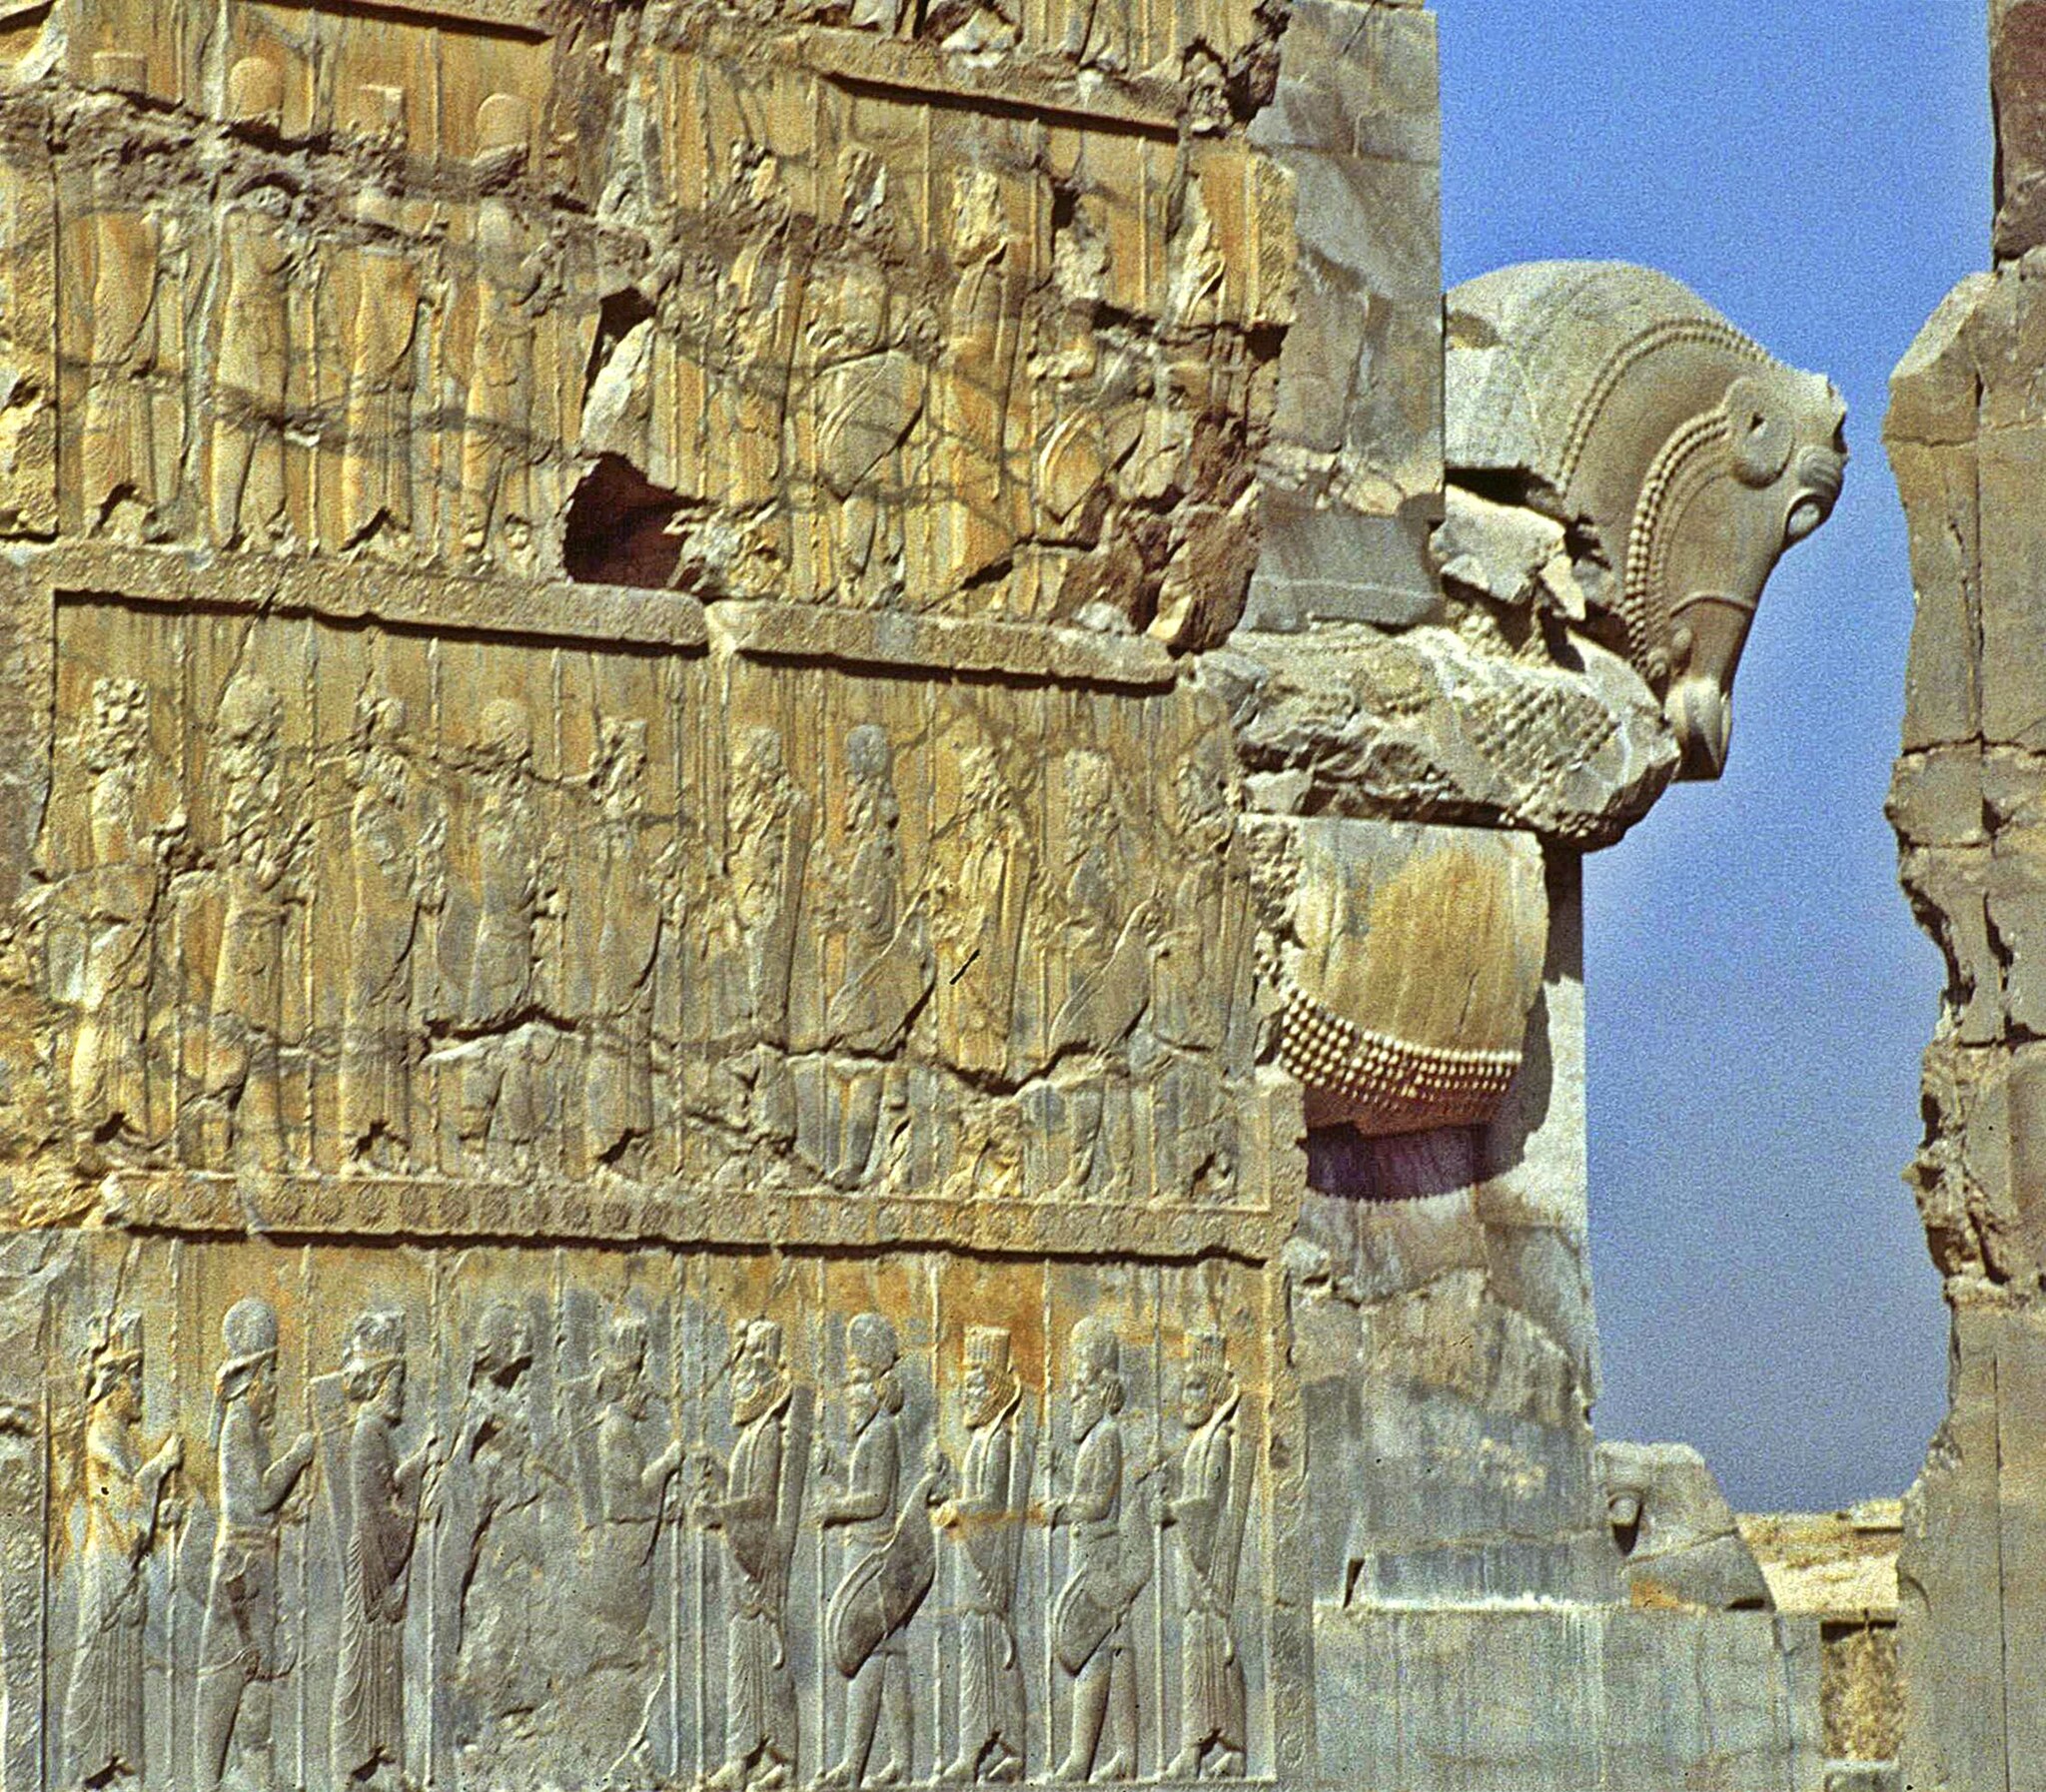
Title: IrPersepolis06
Description: Persepolis, Darius-Palast
Date: 1991-09
Categories: Uploaded with VicuñaUploader, Files by Ziegler175, 1991 in Persepolis, September 1991 in Iran, Bull statue in the northern facade, Hall of hundred columns, Northern portals of Hall of hundred columns